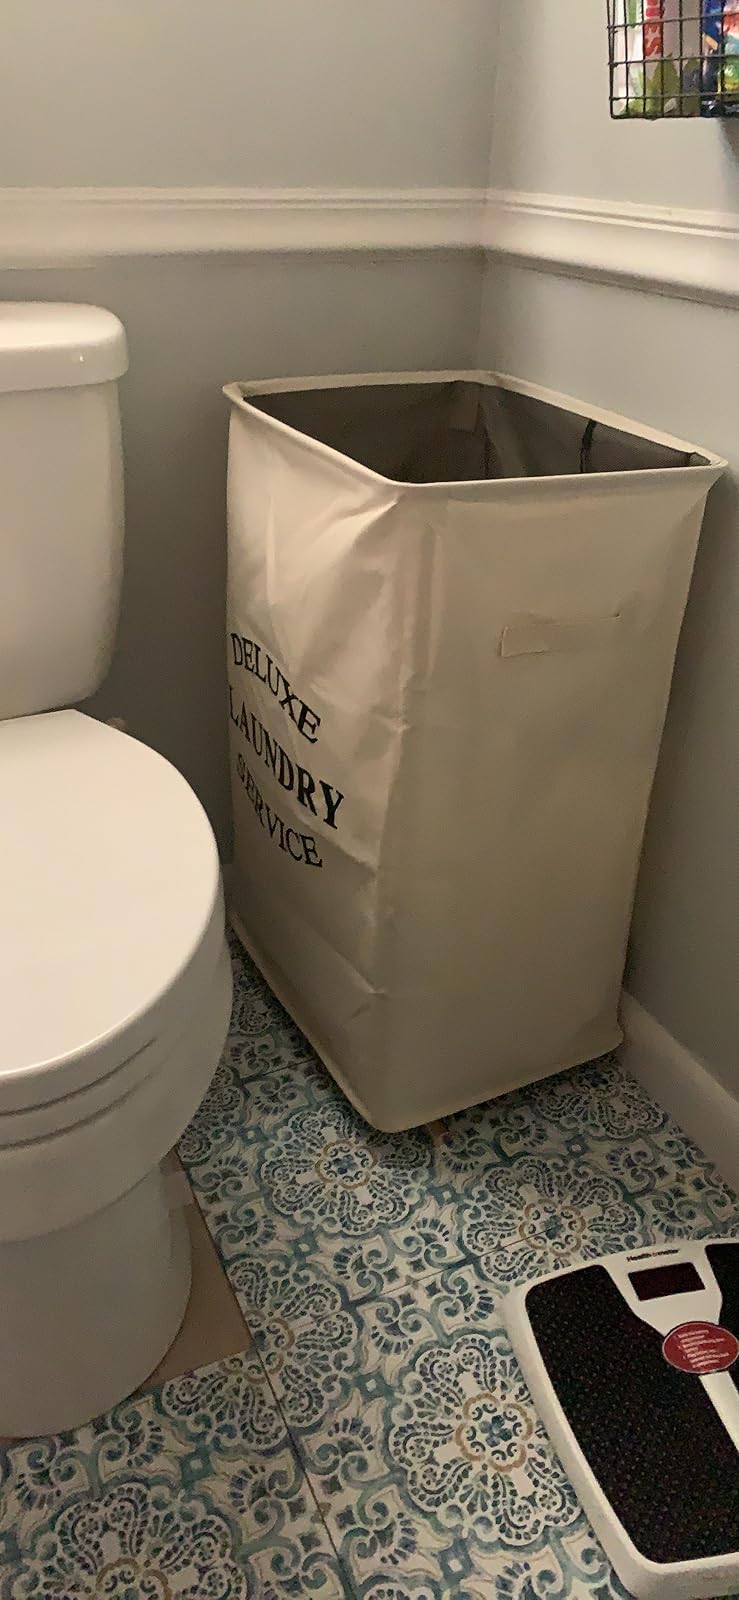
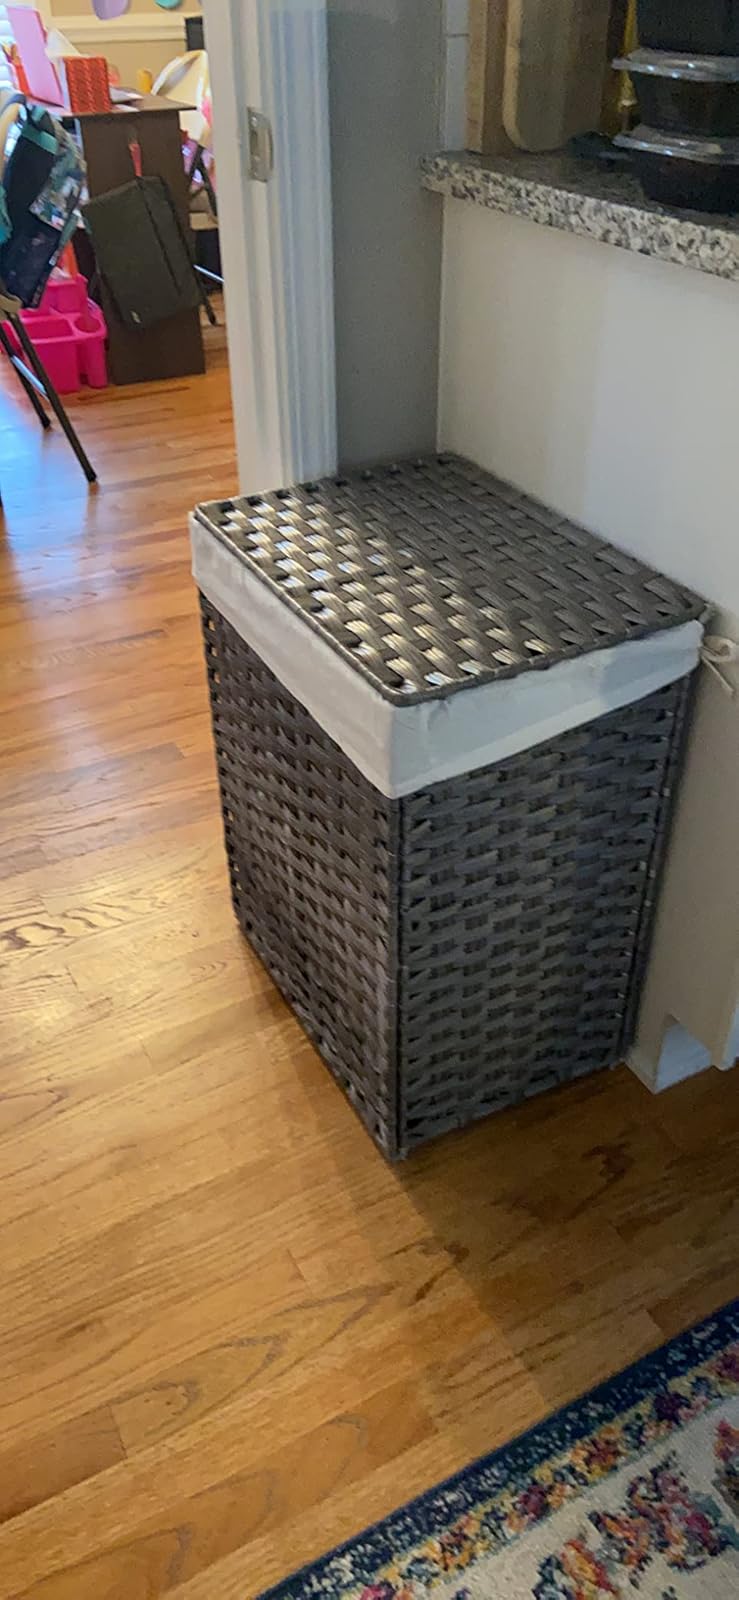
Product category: items_hamper
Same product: no